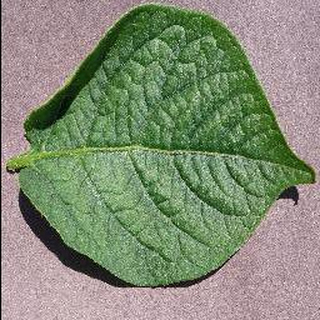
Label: healthy_potato